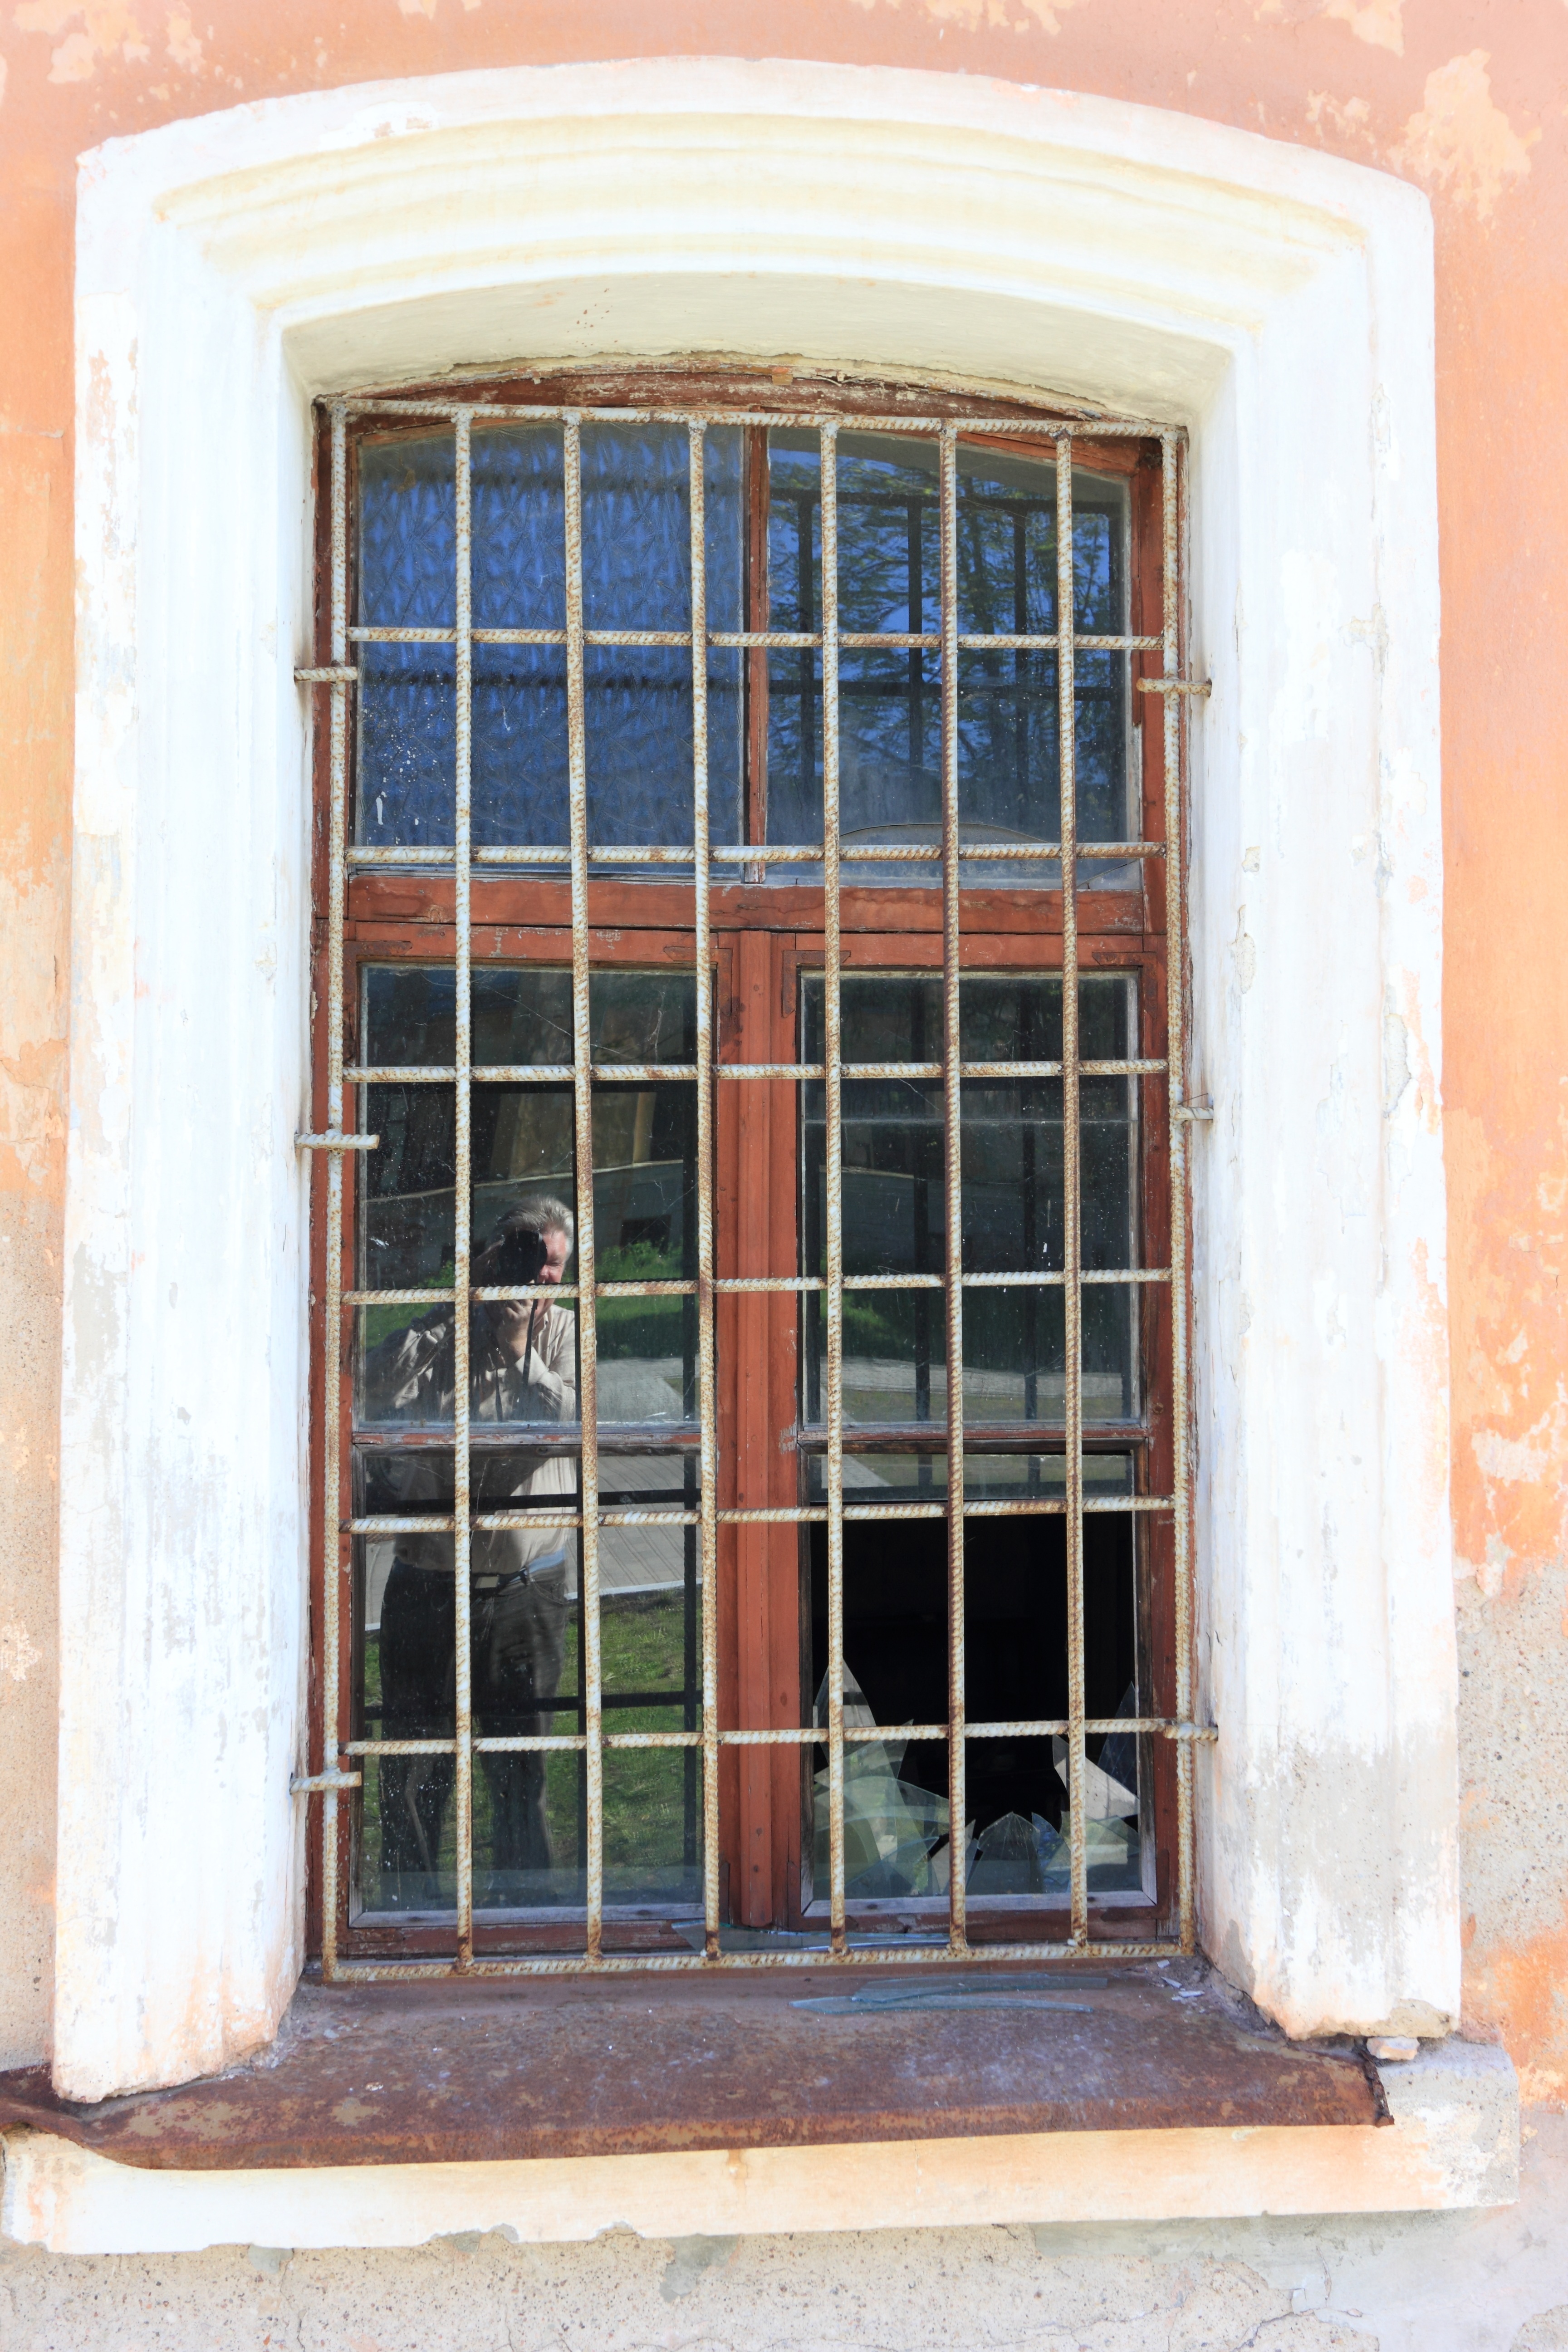
architecture, wood, window, home, facade, property, door, interior design, buildings, fort, estate, latvia, daugavpils, window covering, sash window